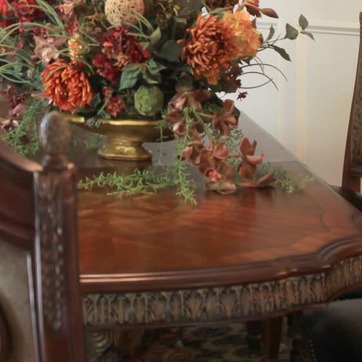
Material: foliage